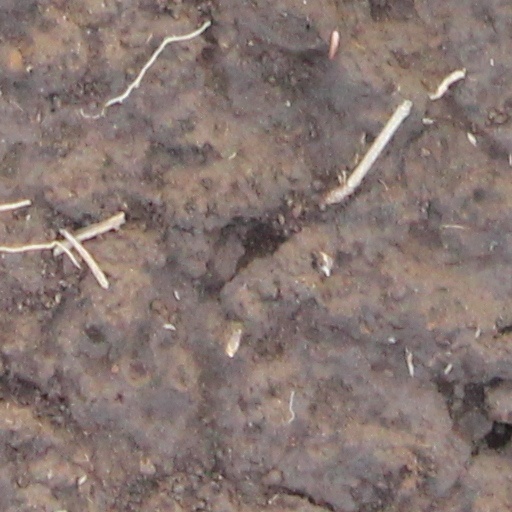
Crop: wheat